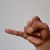
The image shows a hand gesture representing the letter 'J' in Indian Sign Language.